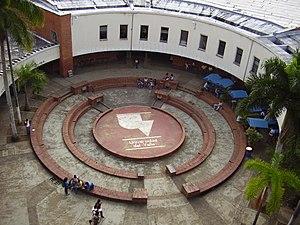
La Colombie, en forme longue la république de Colombie est une république constitutionnelle unitaire comprenant 32 départements. Le pays est situé dans le Nord-Ouest de l'Amérique du Sud ; il est bordé à l'ouest par l'océan Pacifique, au nord-ouest par le Panama, au nord par la mer des Caraïbes, au nord-est par le Venezuela, au sud-est par le Brésil, au sud par le Pérou et au sud-ouest par l'Équateur. La Colombie est le 26ᵉ plus grand pays par sa superficie et le 4ᵉ en Amérique du Sud. Avec plus de 49 millions d'habitants, la Colombie est le 28ᵉ pays le plus peuplé du monde et le 2ᵉ de tous les pays de langue espagnole après le Mexique. La Colombie est une moyenne puissance, la 4ᵉ plus grande économie d'Amérique latine, et la 3ᵉ en Amérique du Sud. La production de café, de fleurs, d'émeraudes, de charbon et de pétrole forme le principal secteur de l'économie colombienne.
L'université du Valle est une université publique et départementale basée dans la ville de Cali, dans le département de Valle del Cauca, en Colombie. Elle est la plus grande université du sud-ouest du pays par son nombre d'étudiants : plus de 30 000. L'université a été créée par le décret nᵒ 12 de 1945 par le conseil général sous le nom d’université technique de Valle del Cauca sous l'impulsion de Tulio Ramirez Rojas et Severo Reyes Gamboa.